Carabane

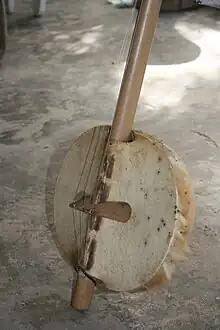
An "akonting" is a Jola chordophone.

In 2003, the village of Carabane's official population count stood at 396 people and 55 households, but it fluctuates with the seasons and sometimes reaches some 1,750 people, according to local sources. Most of the population is Jola. The Jola are very distinct from other major ethnic groups in Senegal by their language, egalitarian society, freedom from political hierarchy, and lack of slavery. Their traditions have persevered because of their independent spirit as well as their geographical isolation. This ethnic group accounts for 80 to 90% of the residents of Basse Casamance, but only 6 to 8% of the total population of Senegal. They are the largest ethnic group in Carabane, followed by Wolofs, Lebous, and Serers (including Niominka fishermen). Manjacks also live on the island, some of whom came from Saint-Louis and Gorée at the time of the first colonization. Two communities from neighbouring countries, one from Guinea (the Susu people) and the other from Guinea-Bissau, have settled on the other side of the island at a distance from the village. There are also seasonal workers who come to fish: Ghanaians, Guineans, and Gambians.